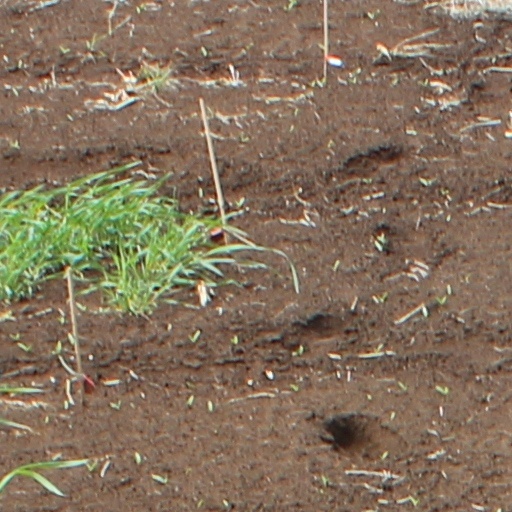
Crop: wheat